HMS Whitehall

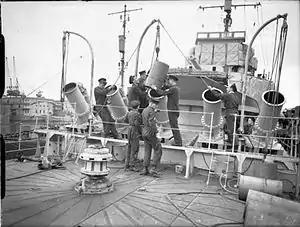

HMS "Whitehall", pennant number D94, later I94, was a Modified W-class destroyer of the British Royal Navy that saw service in the Second World War.